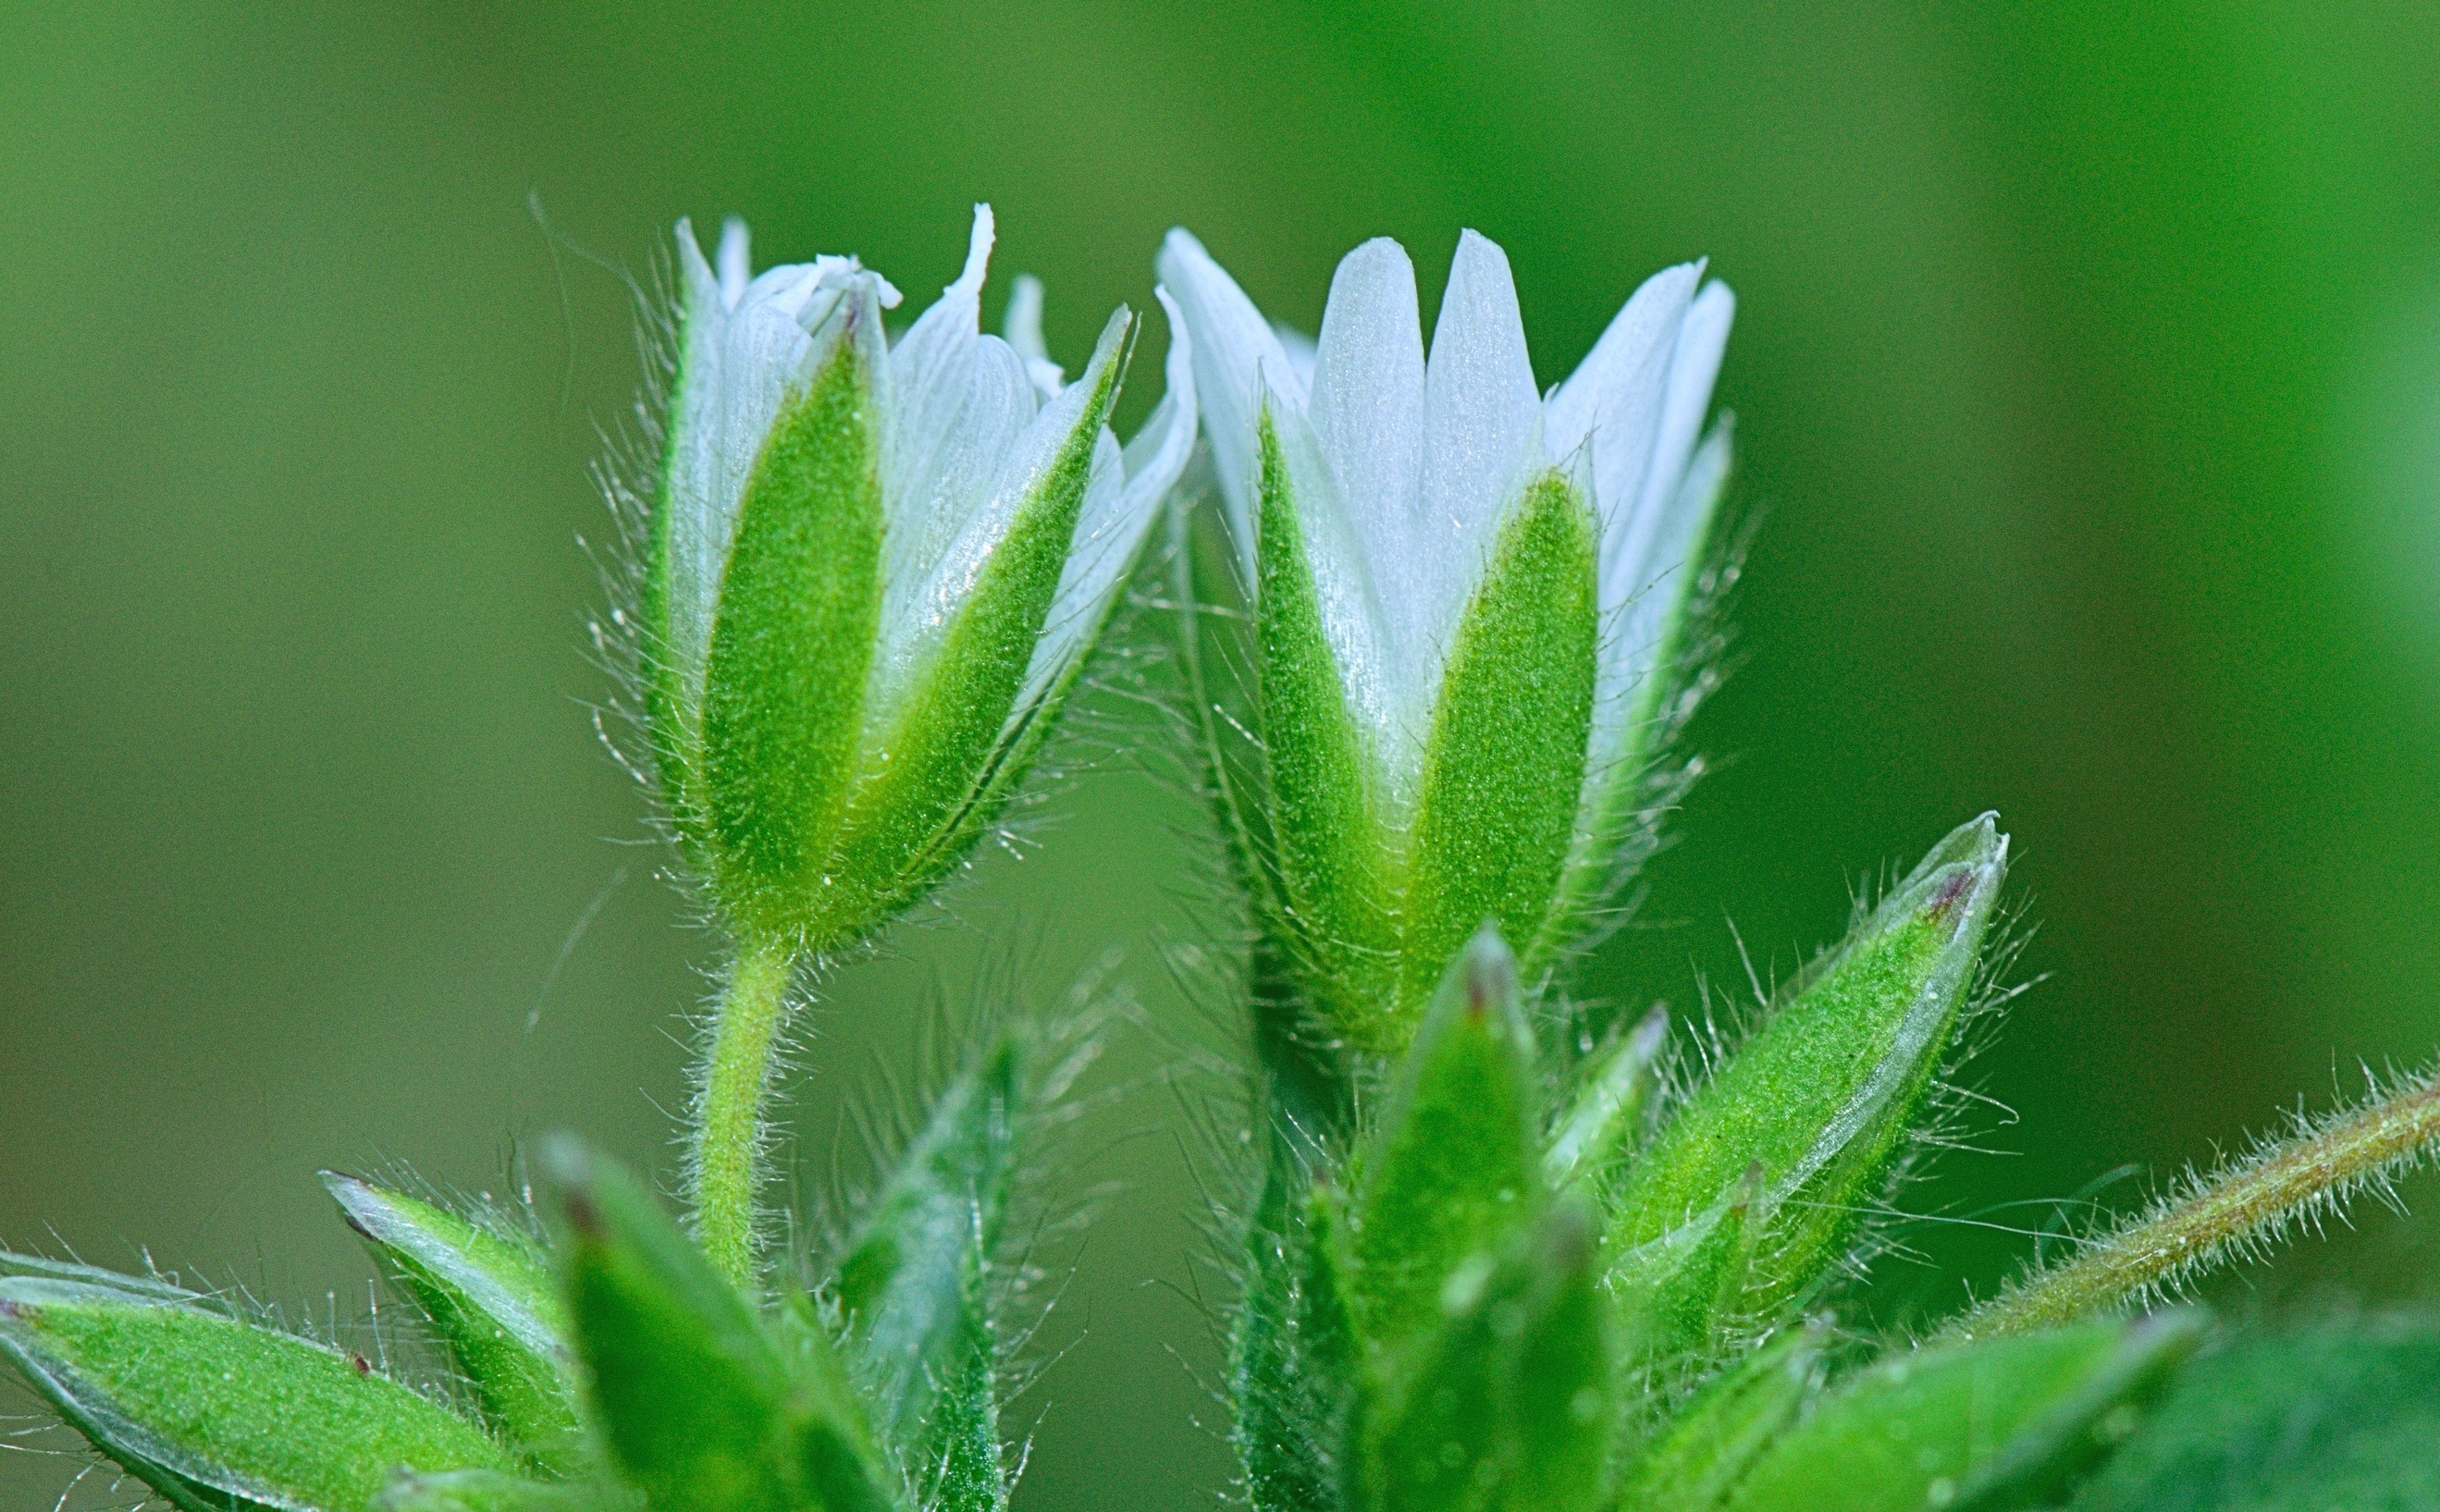
landscape, nature, grass, dew, plant, white, photography, leaf, flower, frost, green, macro, botany, garden, flora, plants, wildflower, flowers, close up, bud, moisture, macro photography, flowering plant, daisy family, grass family, plant stem, land plant